New York City ePrix

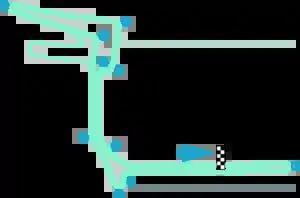
The old 2017 layout of the circuit, with the hairpin at turn 1

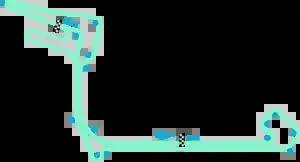
The extended layout used in 2018–2019

The race was held on the Brooklyn Street Circuit, an enclosed track that has a bridge crossing the track and 2 grandstands along with the Allianz Village.